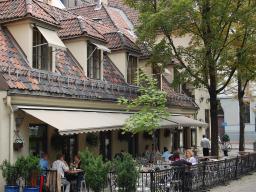
Label: Background_without_leaves